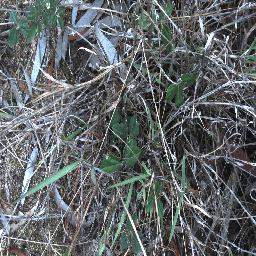
Label: negative